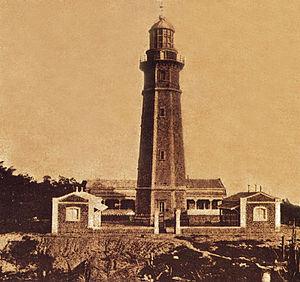
L'île de Balabac se situe en mer de Sulu. Elle est l'île la plus occidentale de la province de Palawan, aux Philippines, à seulement 50 km au nord de l'État de Sabah. Le détroit de Balabac sépare l'île philippine des îles malaises Balambangan et Banggi.
Balabac est une commune de 3ᵉ classe de la province de Palawan aux Philippines, au large du cap sud de l'île de Palawan. Selon le recensement de 2010, elle a une population de 35 758 habitants. La commune comprend 30 îles, les plus grandes étant Balabac, Bancalan, Bugsuk, Mantangule, Pandanan et Ramos.
Le phare du Cap Melville est un phare historique situé sur l'île de Balabac, la plus occidentale de la province de Palawan, dans la commune de Balabac, aux Philippines.